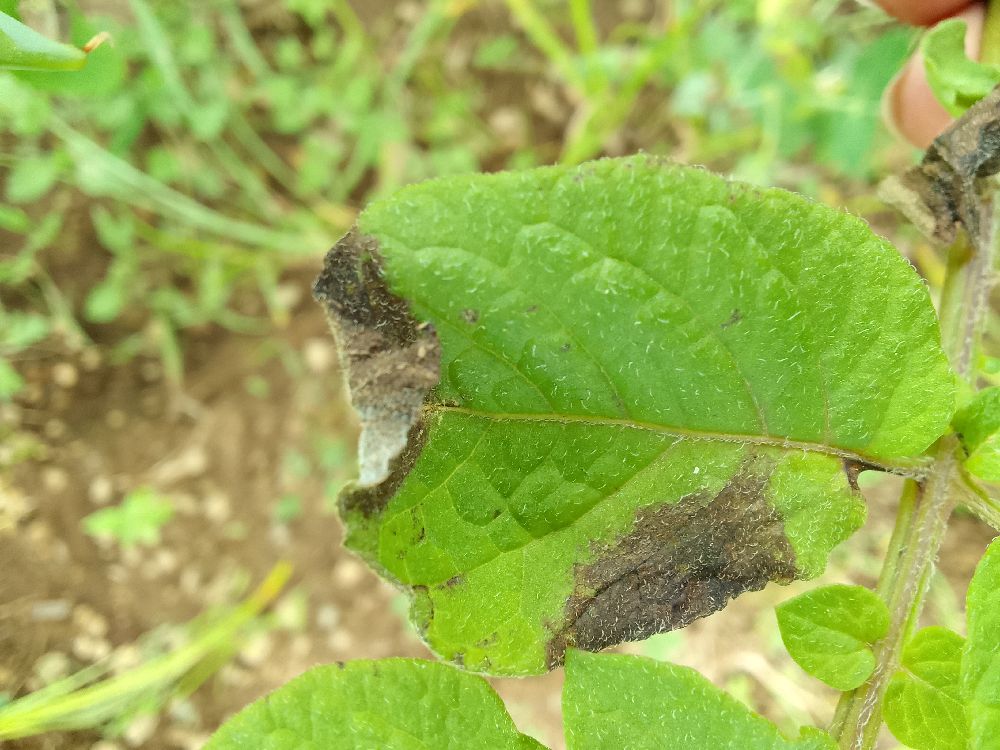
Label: Late blight